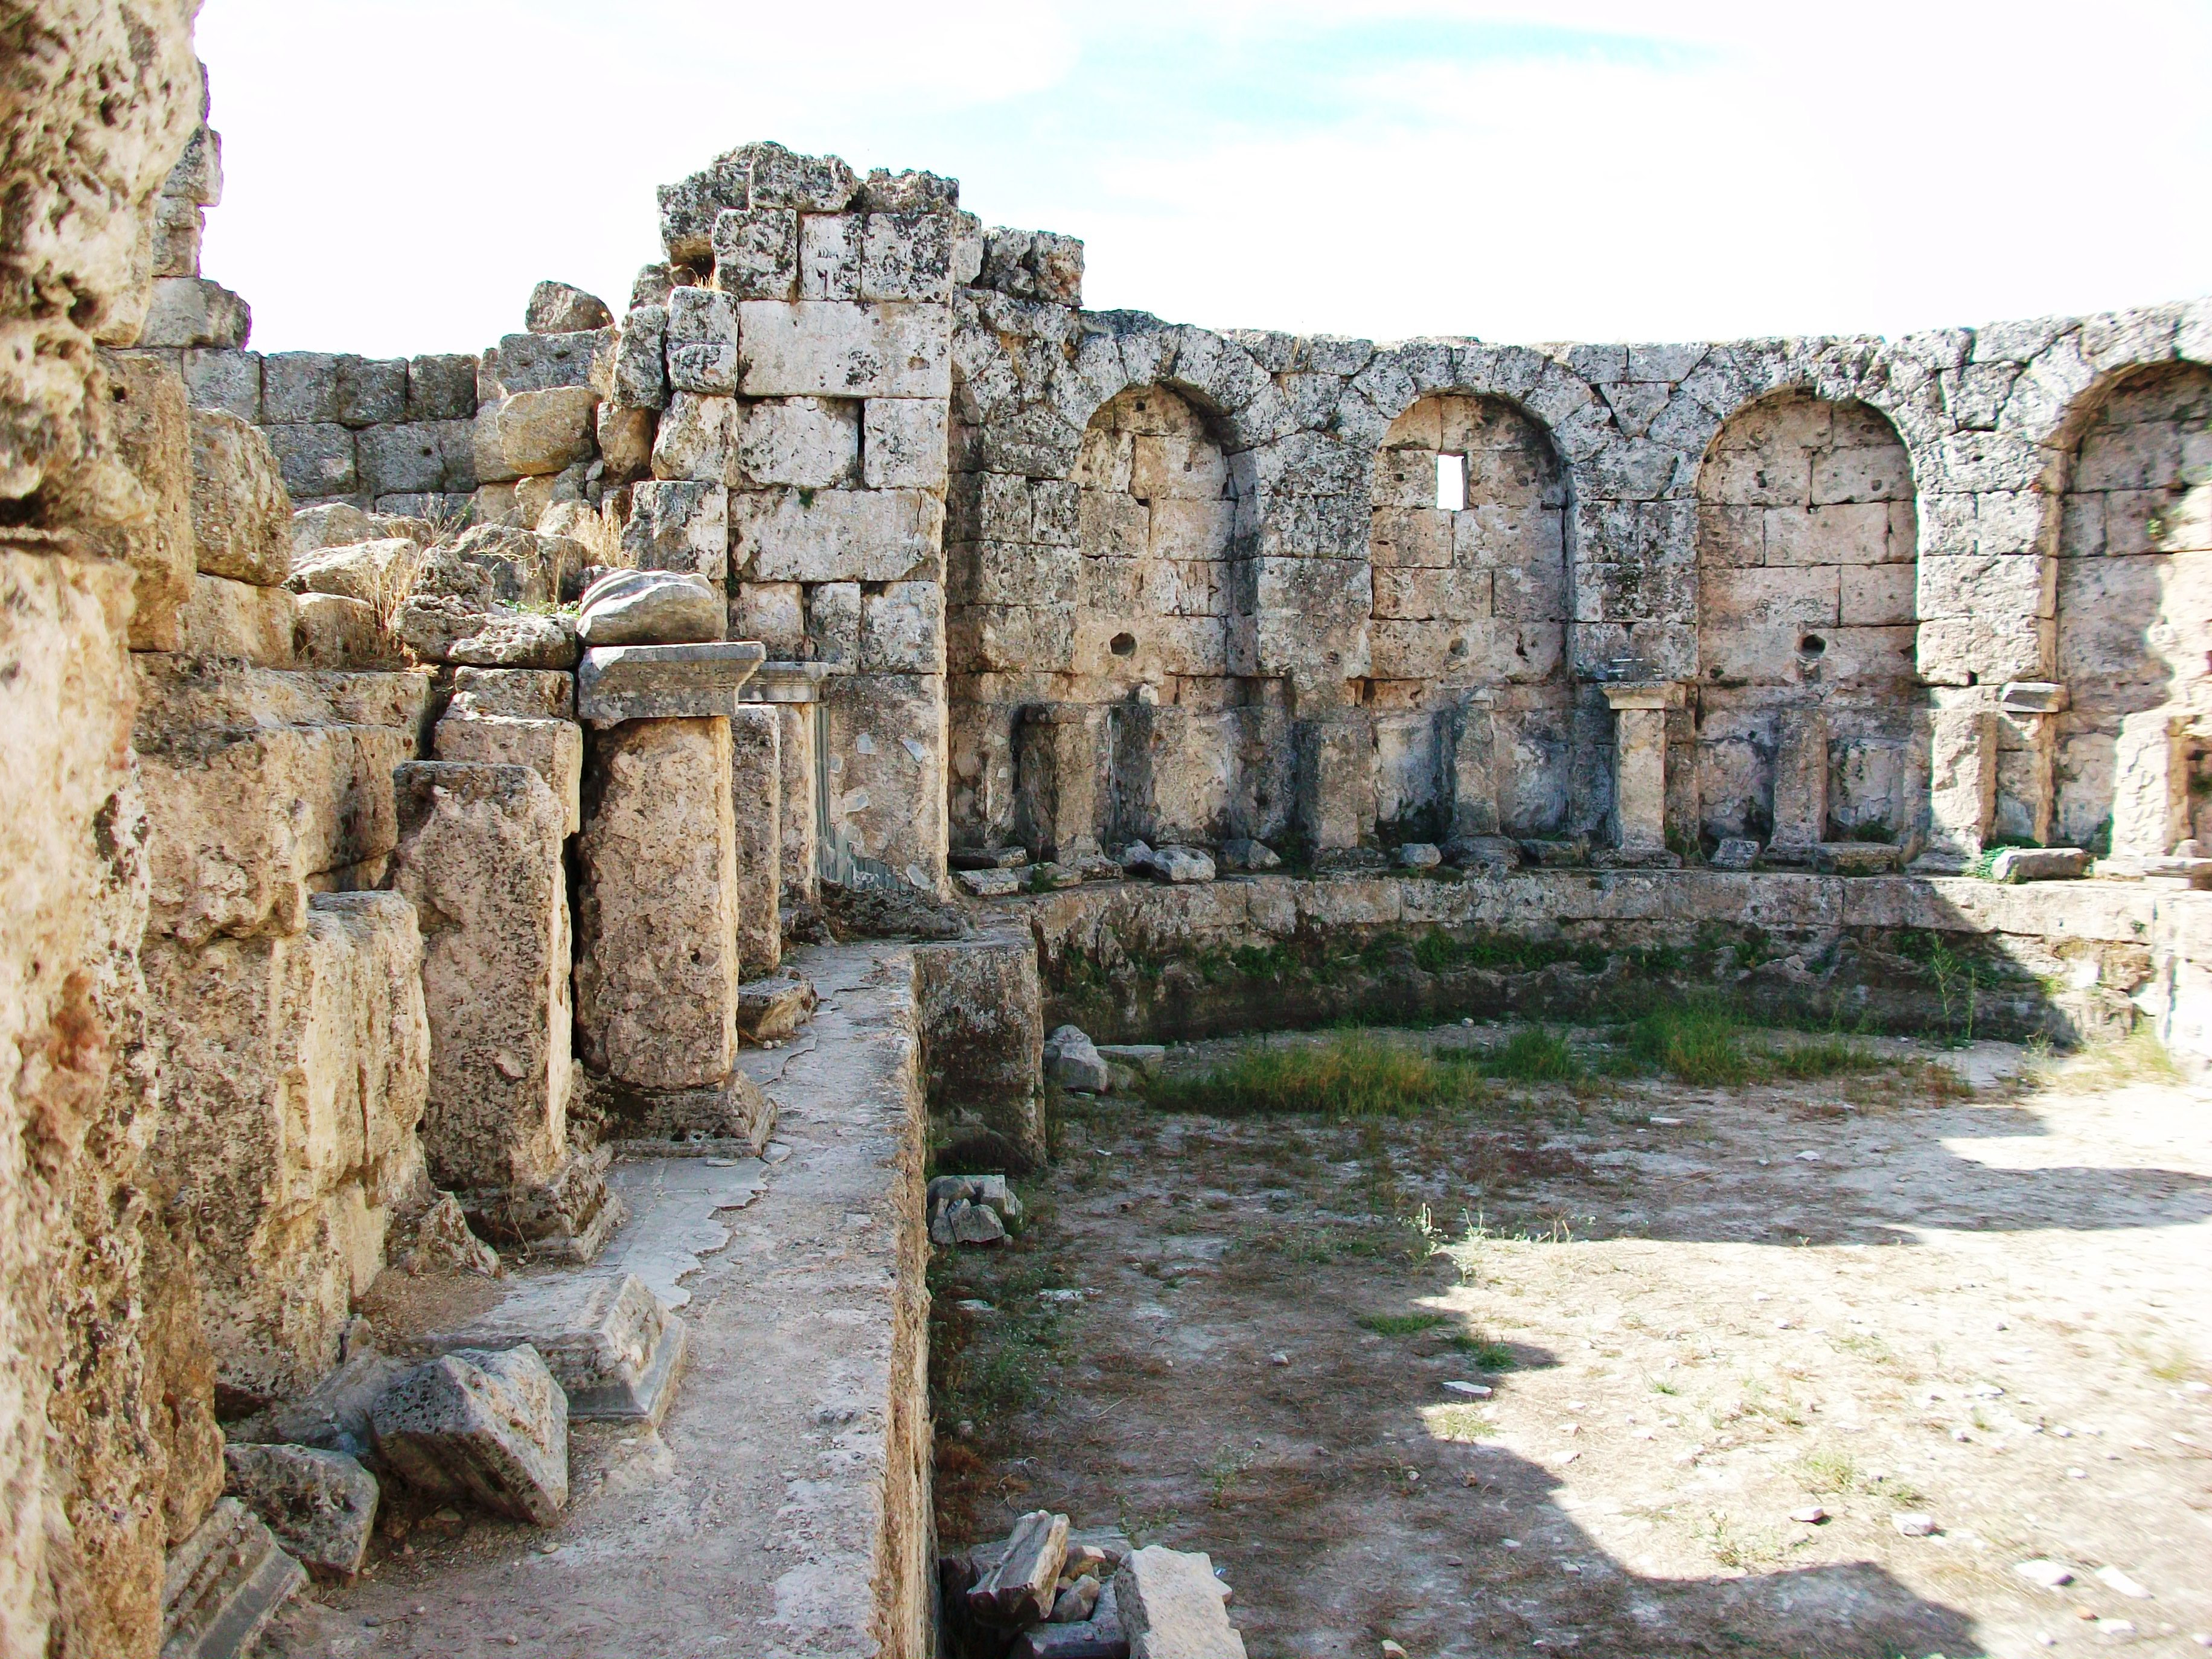
pergamum, turkey, historic site, ruins, archaeological site, ancient history, history, ancient rome, ancient roman architecture, unesco world heritage site, medieval architecture, fortification, building, tours